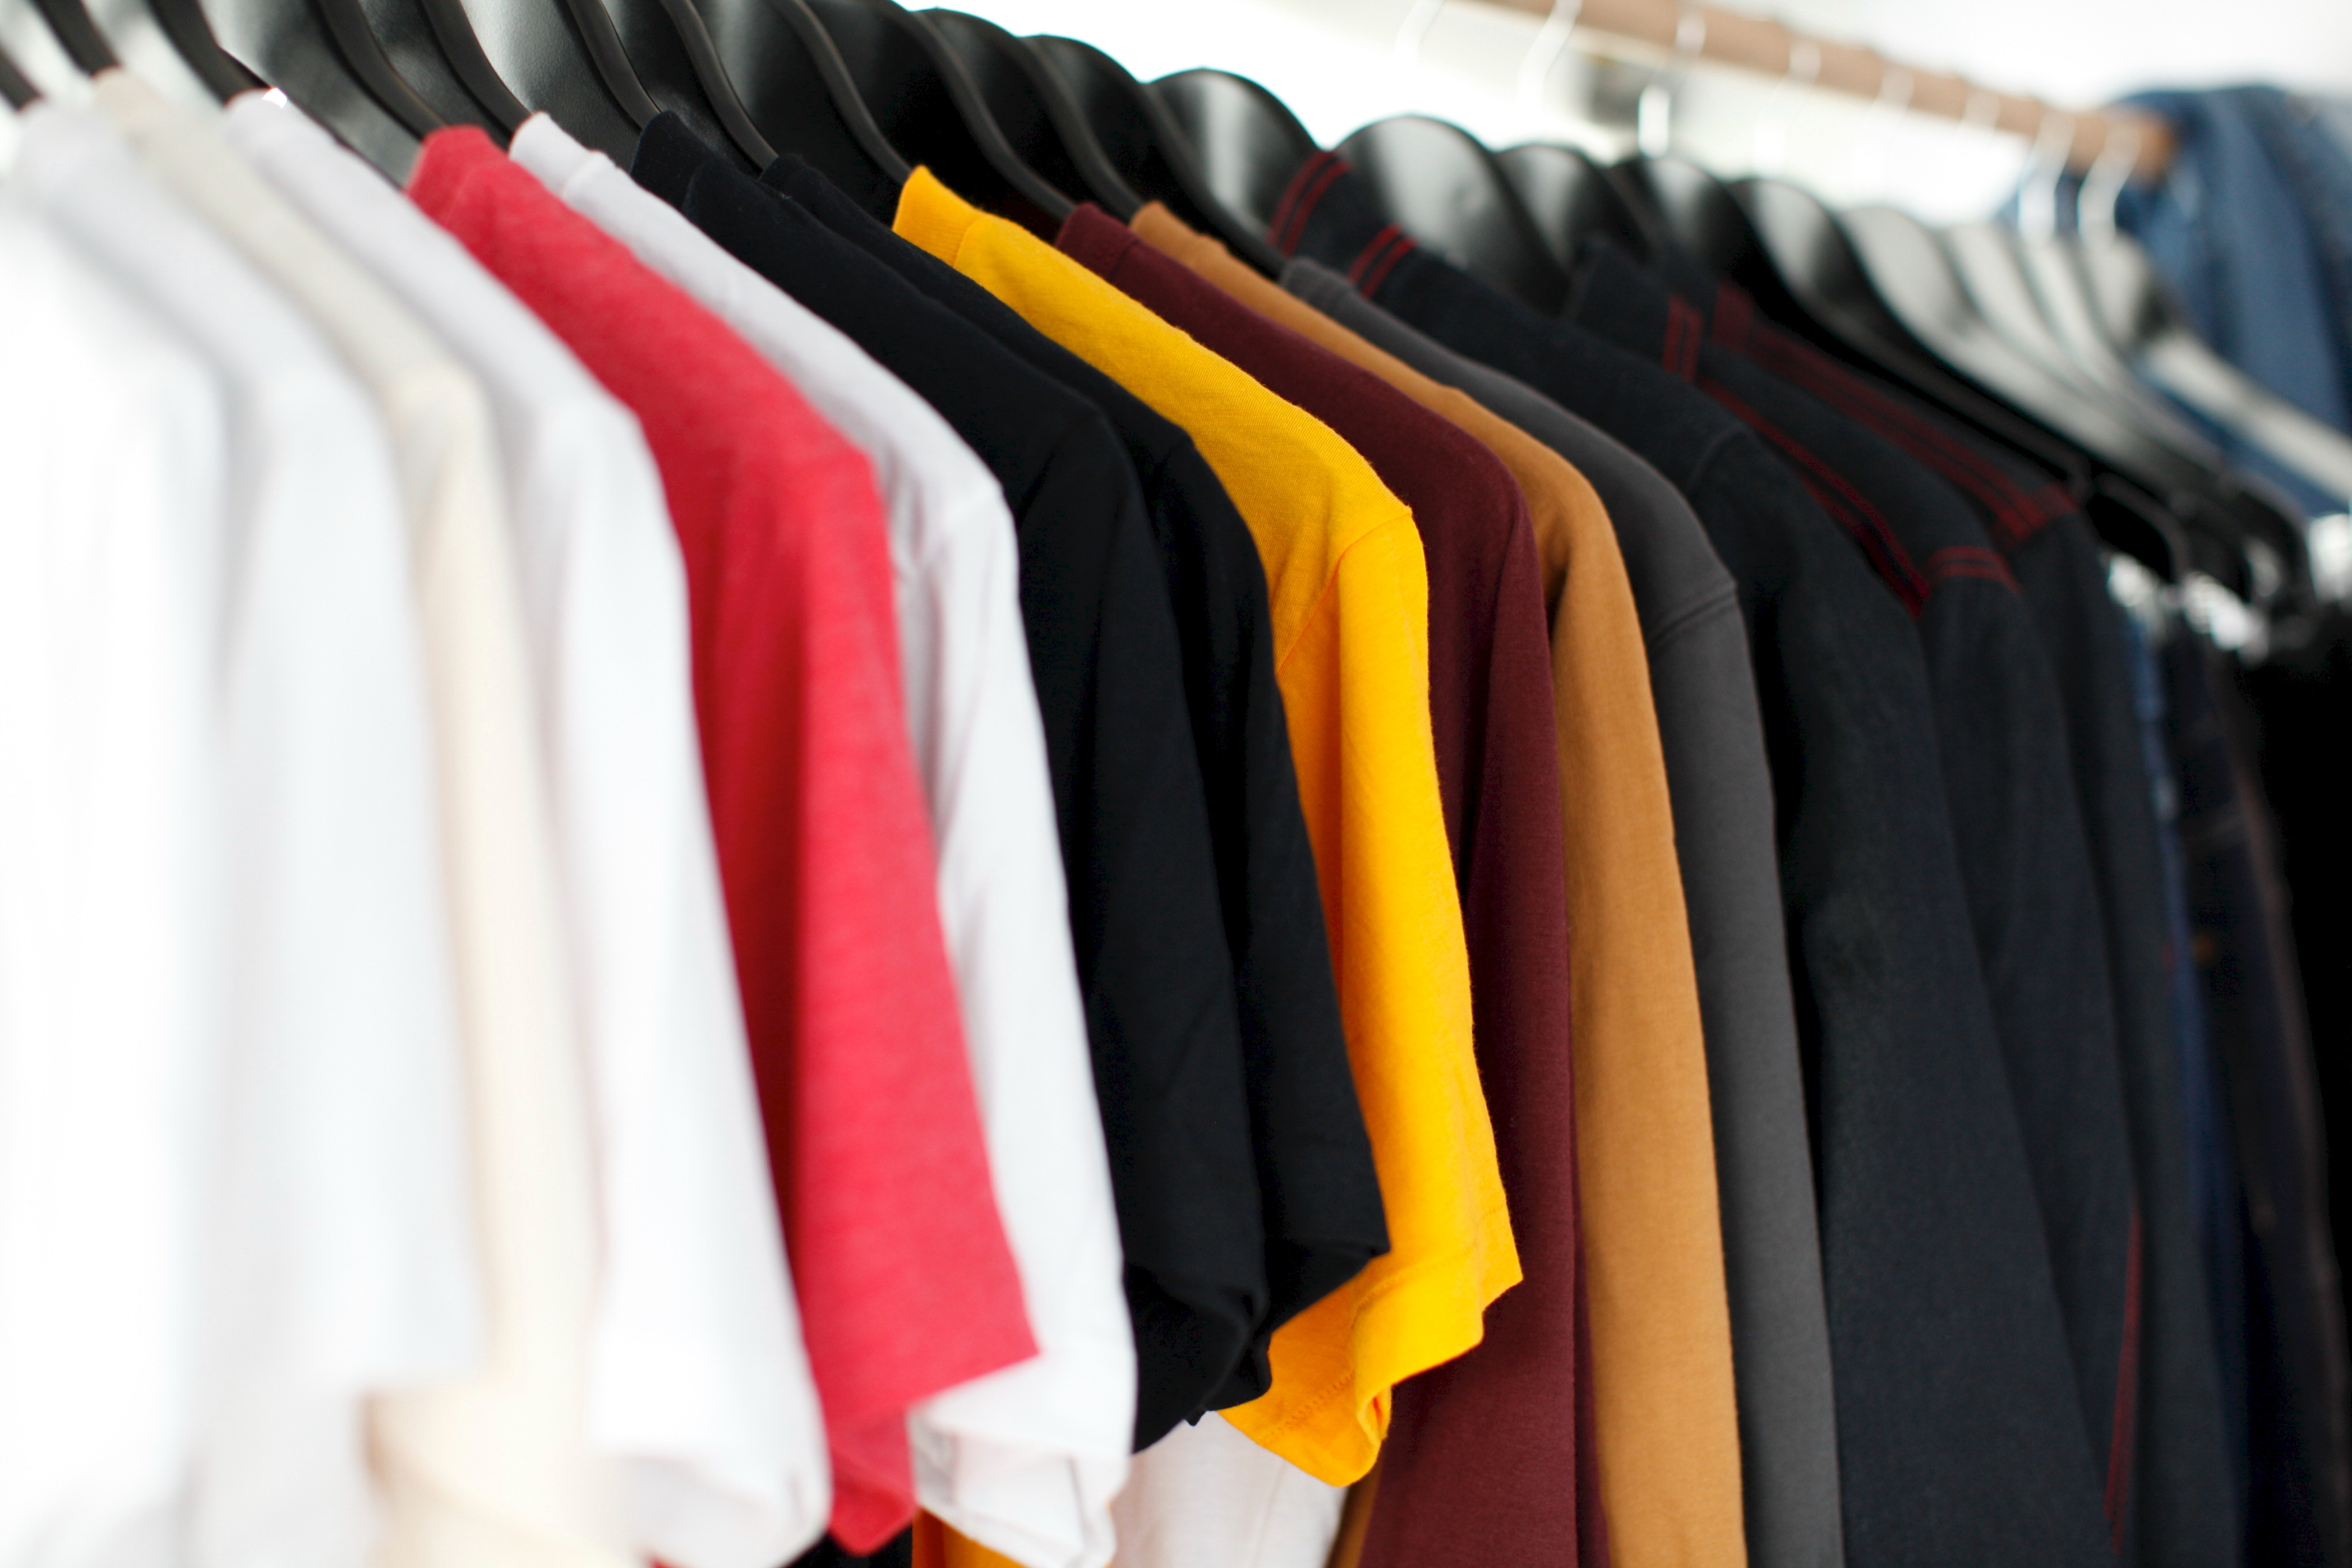
color, clothing, room, shirt, brand, tee, retail, tee shirt